Philadelphia Evening Telegraph

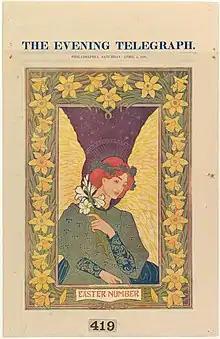
April 1896 poster for the "Evening Telegraph"

The Philadelphia "Evening Telegraph" was a newspaper published in Philadelphia, Pennsylvania, from 1864 to 1918.